Konami Game Master

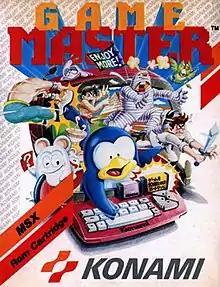
European cover artwork for the Konami Game Master

The is a utility cartridge released by Konami on December 12, 1985 in Japan and Europe. It is meant to be used in conjunction with Konami's own MSX game cartridges, allowing users to select their stages, adjust the number of lives, save progress and high scores, make screen dumps, and play in slow motion, among other uses.